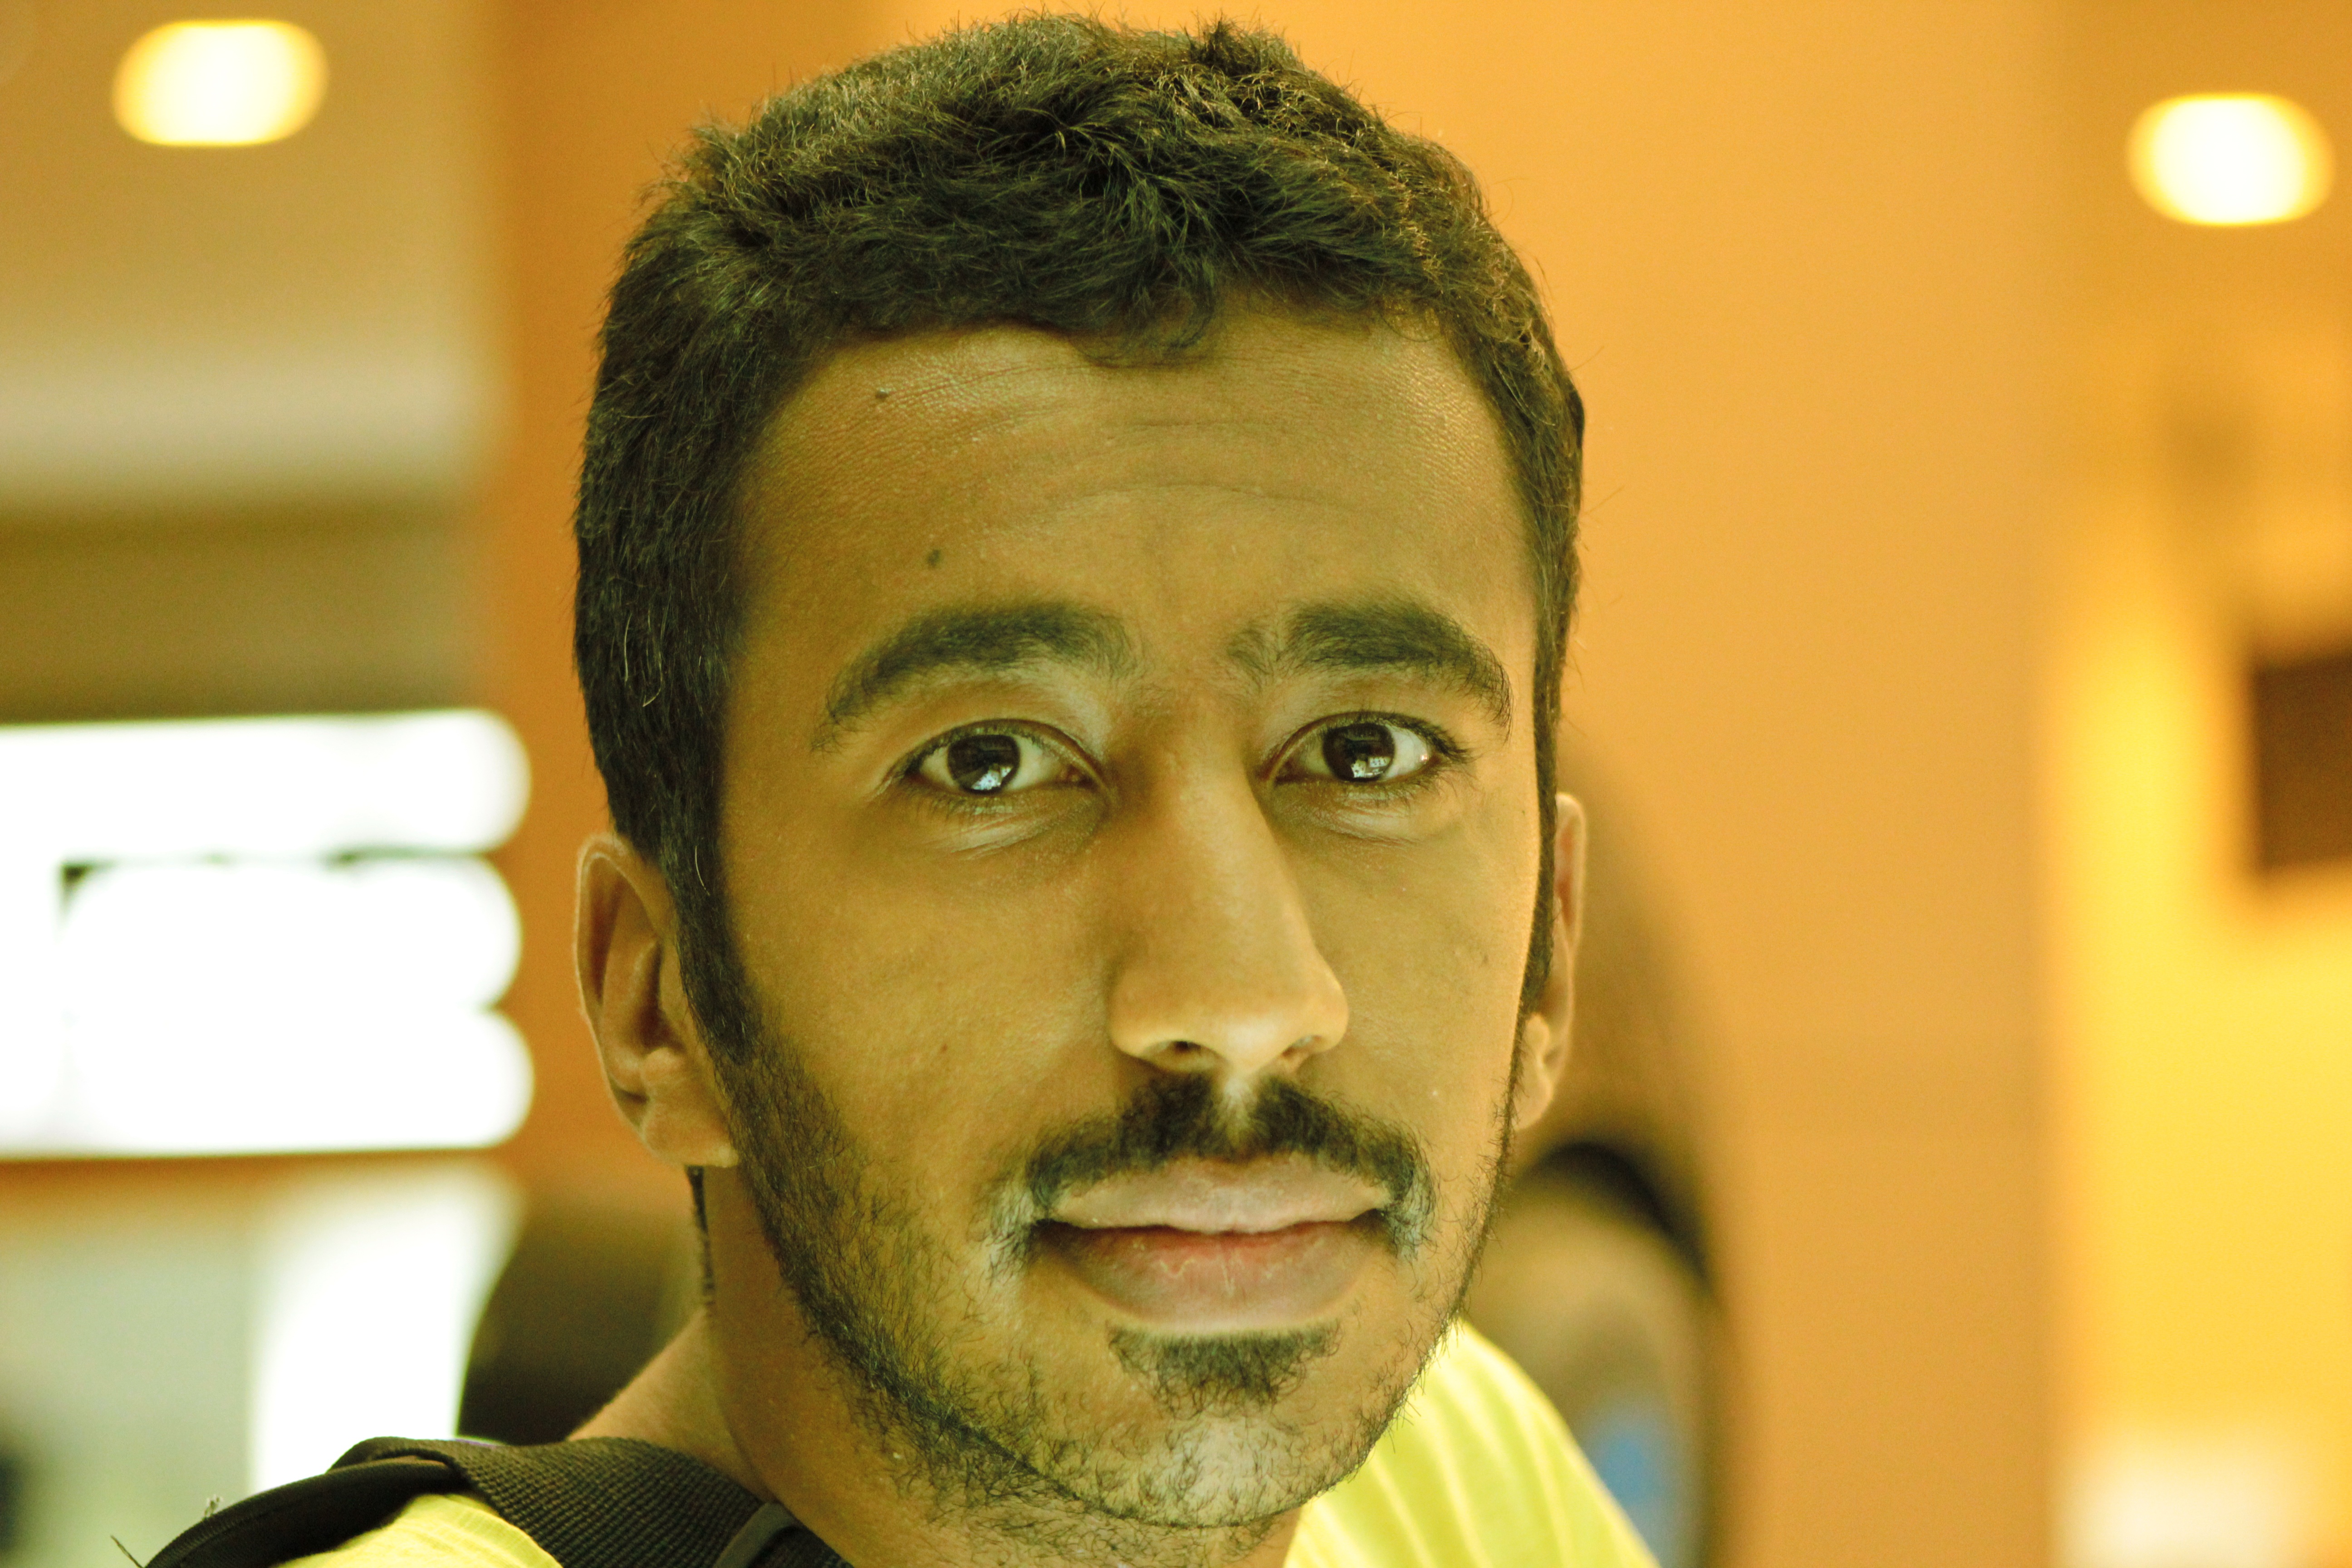
man, person, hair, home, advertising, male, internet, portrait, environmental, agriculture, security, facial expression, hairstyle, smile, automotive, social media, face, art, hotel, email, head, media, twitter, hack, obama, acne, aerospace, sales, real estate, based, plumbing, solutions, seo, pharmaceutical, human resources, affiliate, newbies, improvements, facial hair